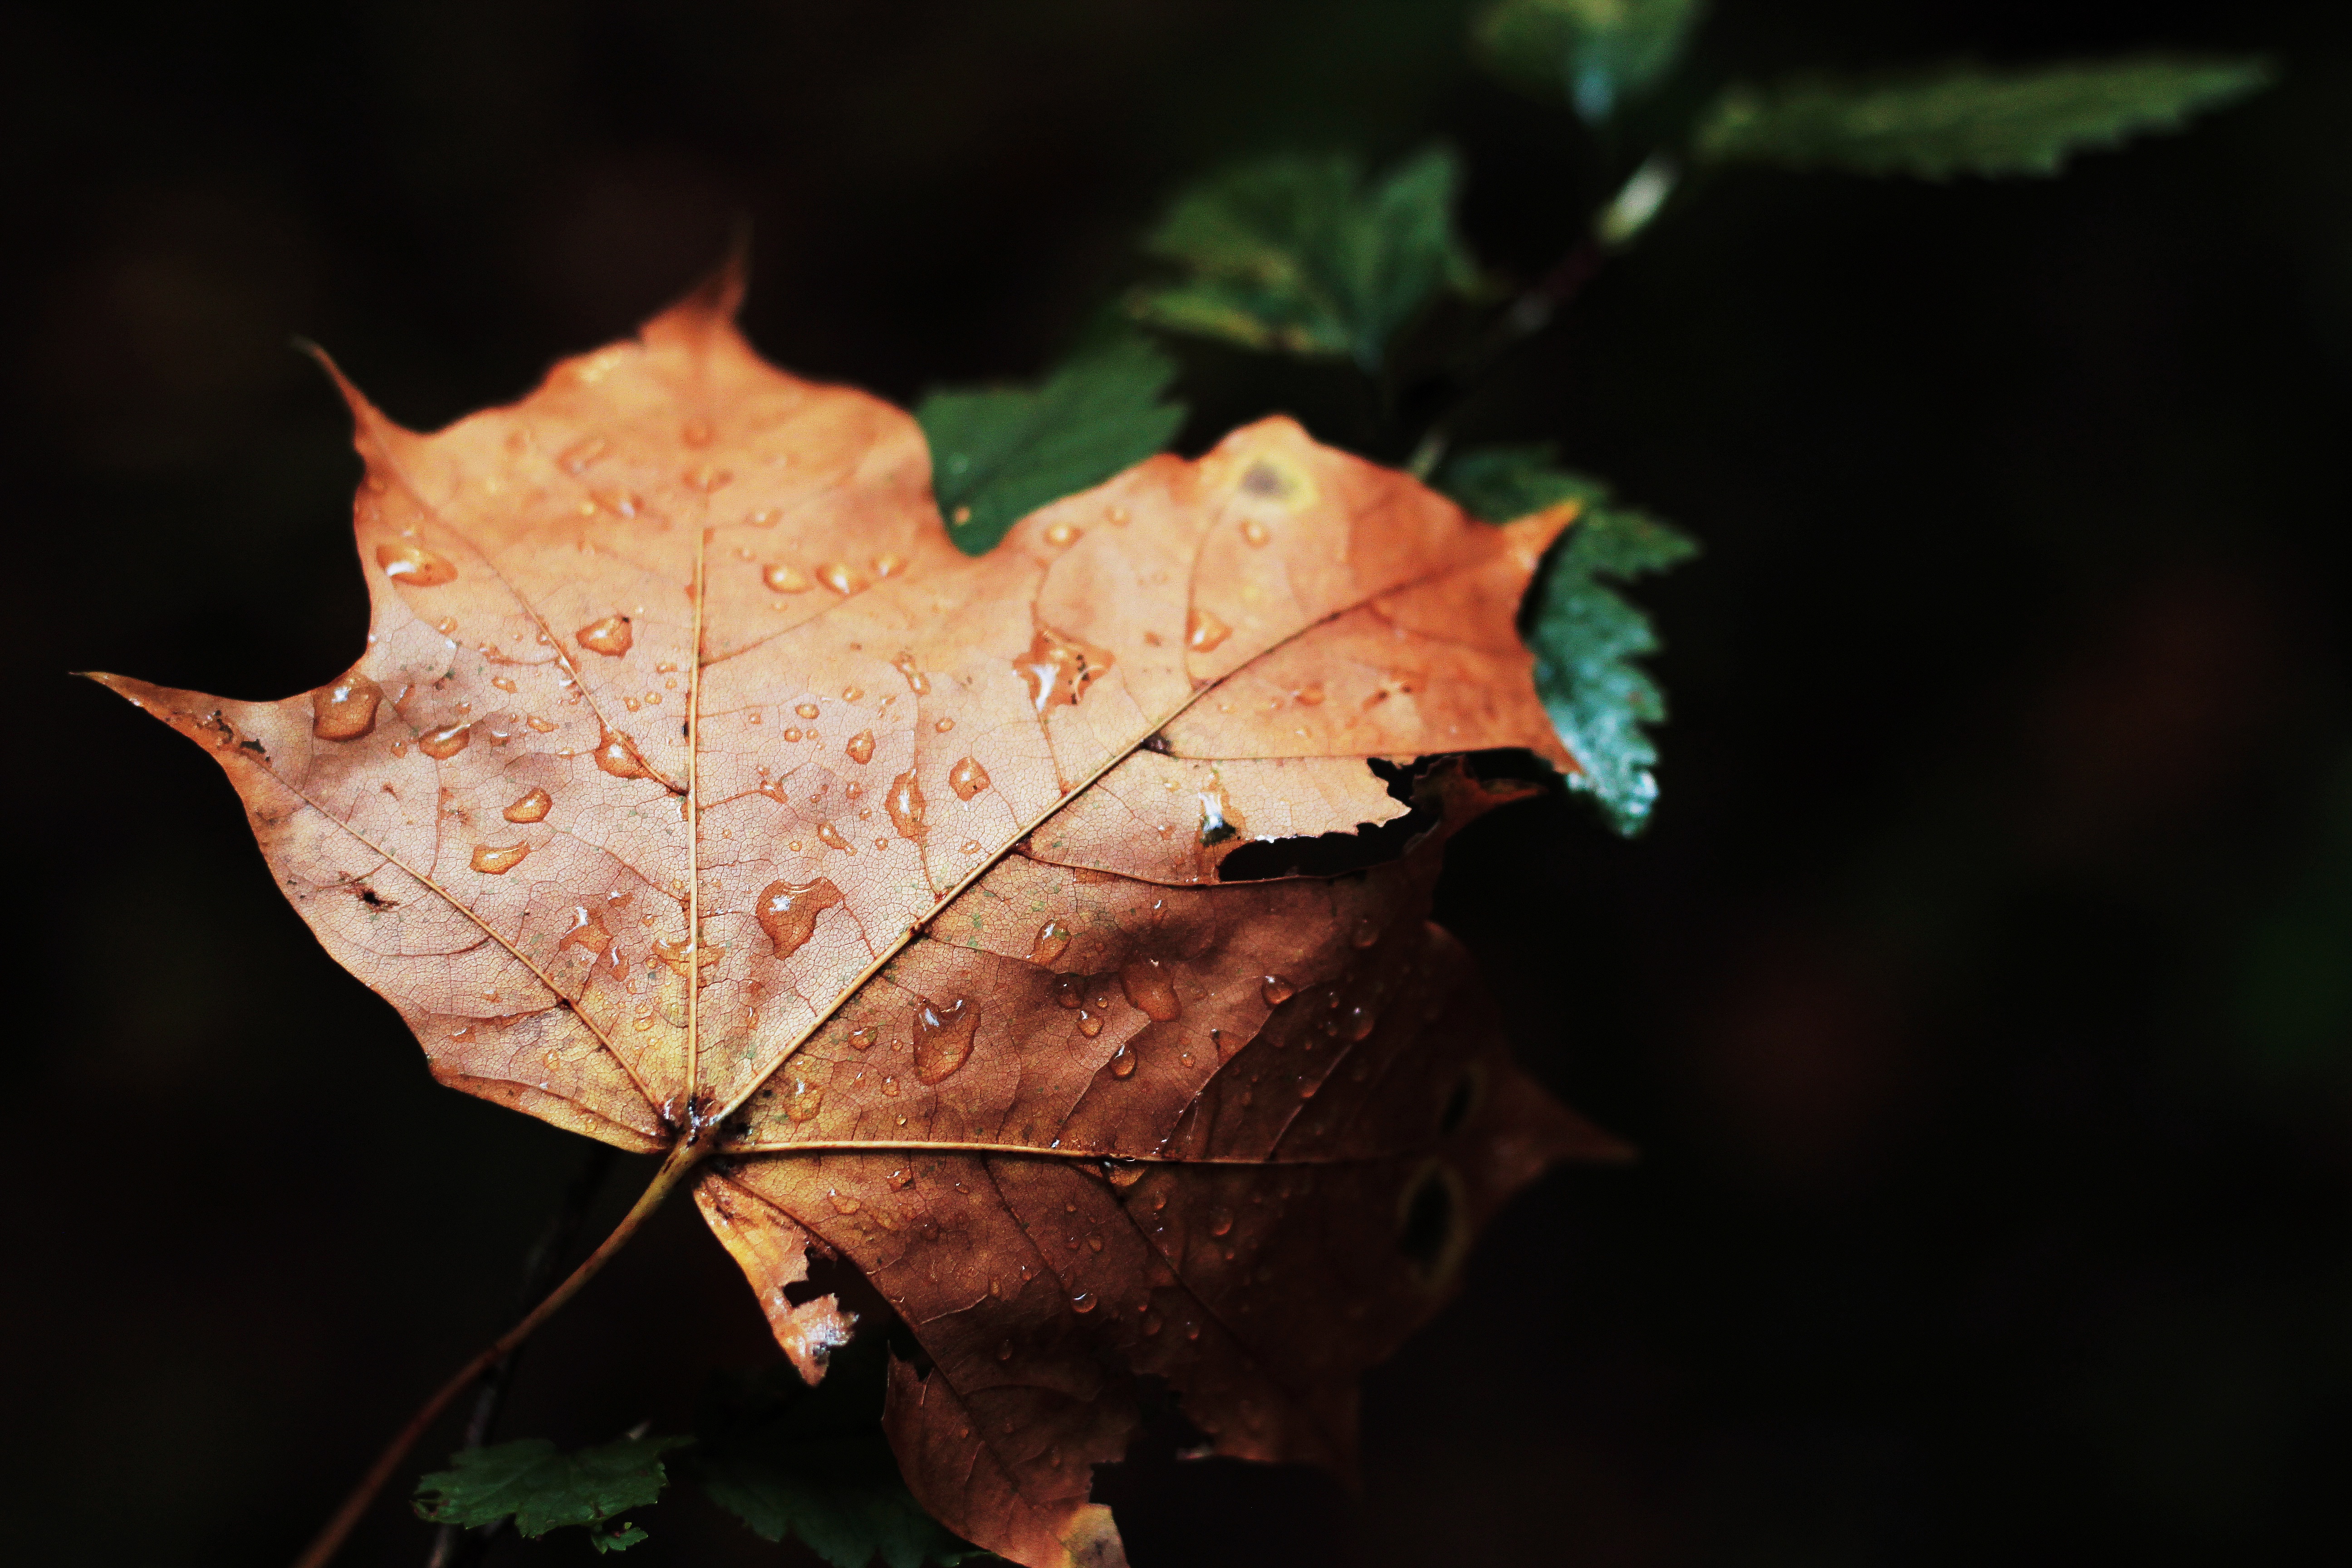
tree, nature, branch, plant, leaf, flower, green, autumn, brown, botany, flora, season, leafe, water droplet, maple tree, maple leaf, close up, macro photography, flowering plant, plant stem, woody plant, land plant